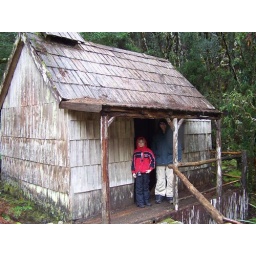
The house was built above the stream. Guests would wash in this... it was water melted from the snow above... Brrrr!